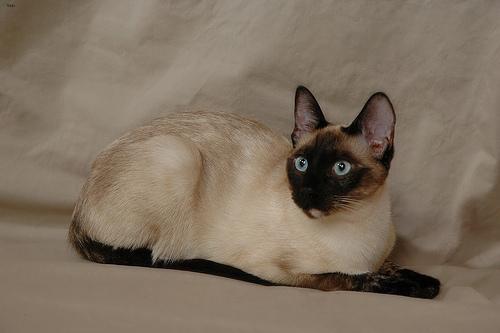
Siamese